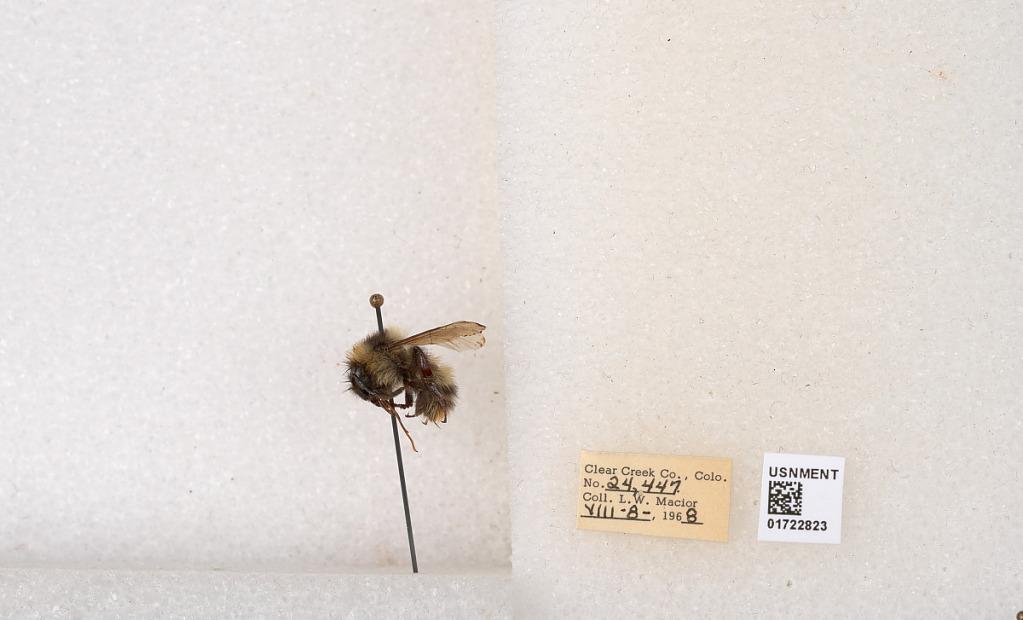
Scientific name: Bombus kirbyellus
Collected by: L. Macior
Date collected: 1968-8-8
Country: United States
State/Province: Colorado
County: Clear Creek
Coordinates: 39.6891, -105.644